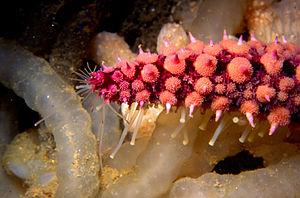
Marthasteria glacialis (Linnaeus, 1758) - Banyuls-sur-Mer